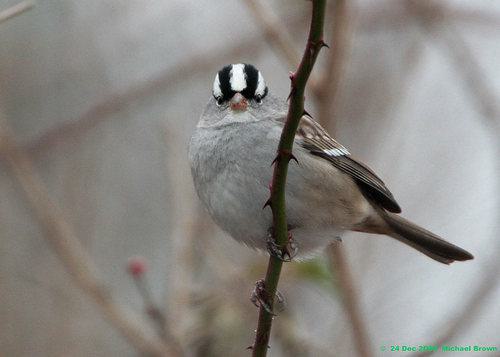
A photo of a white crowned sparrow